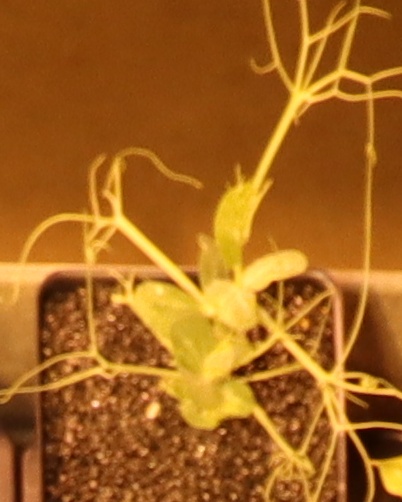
Label: Field Pea